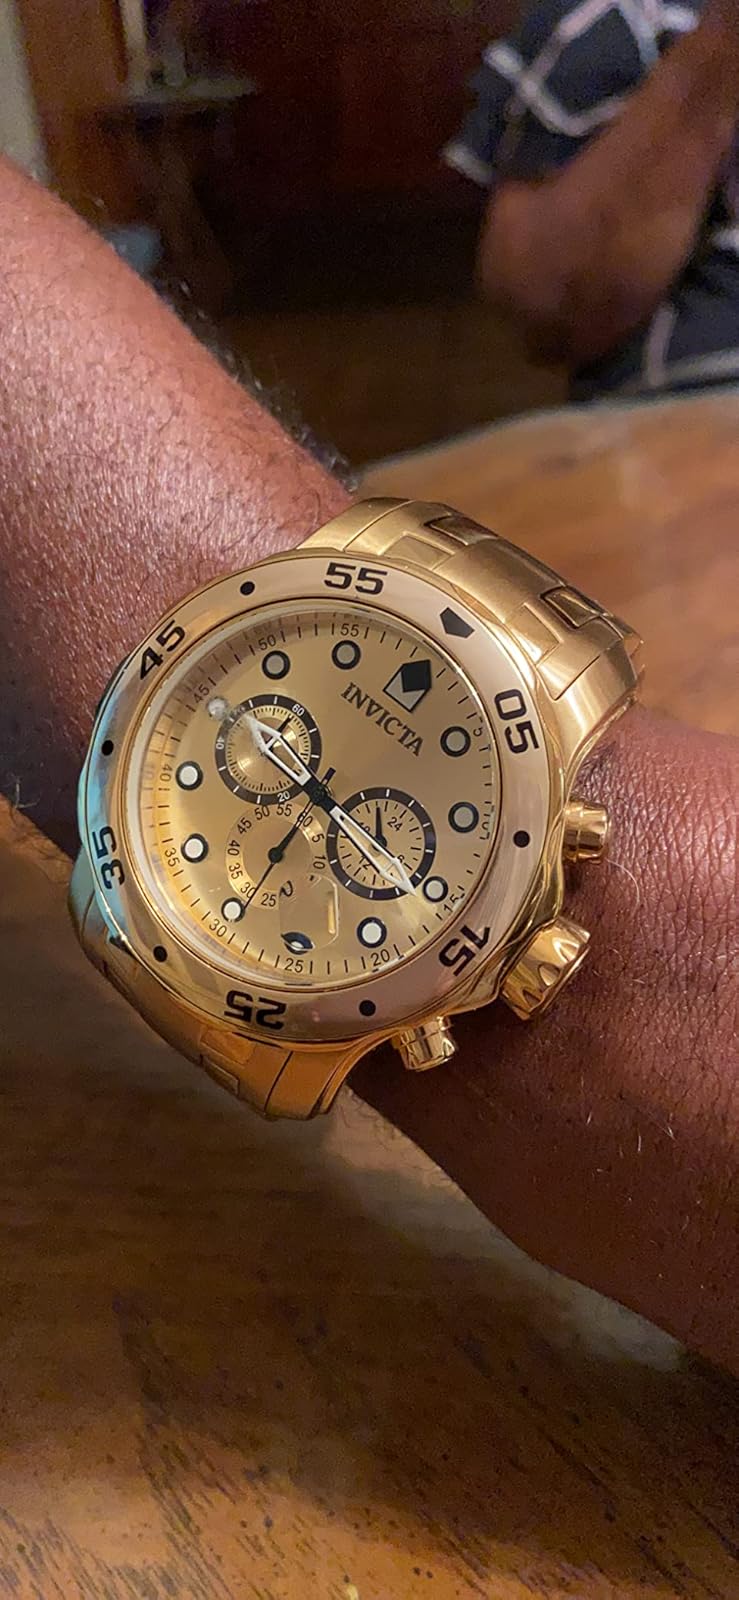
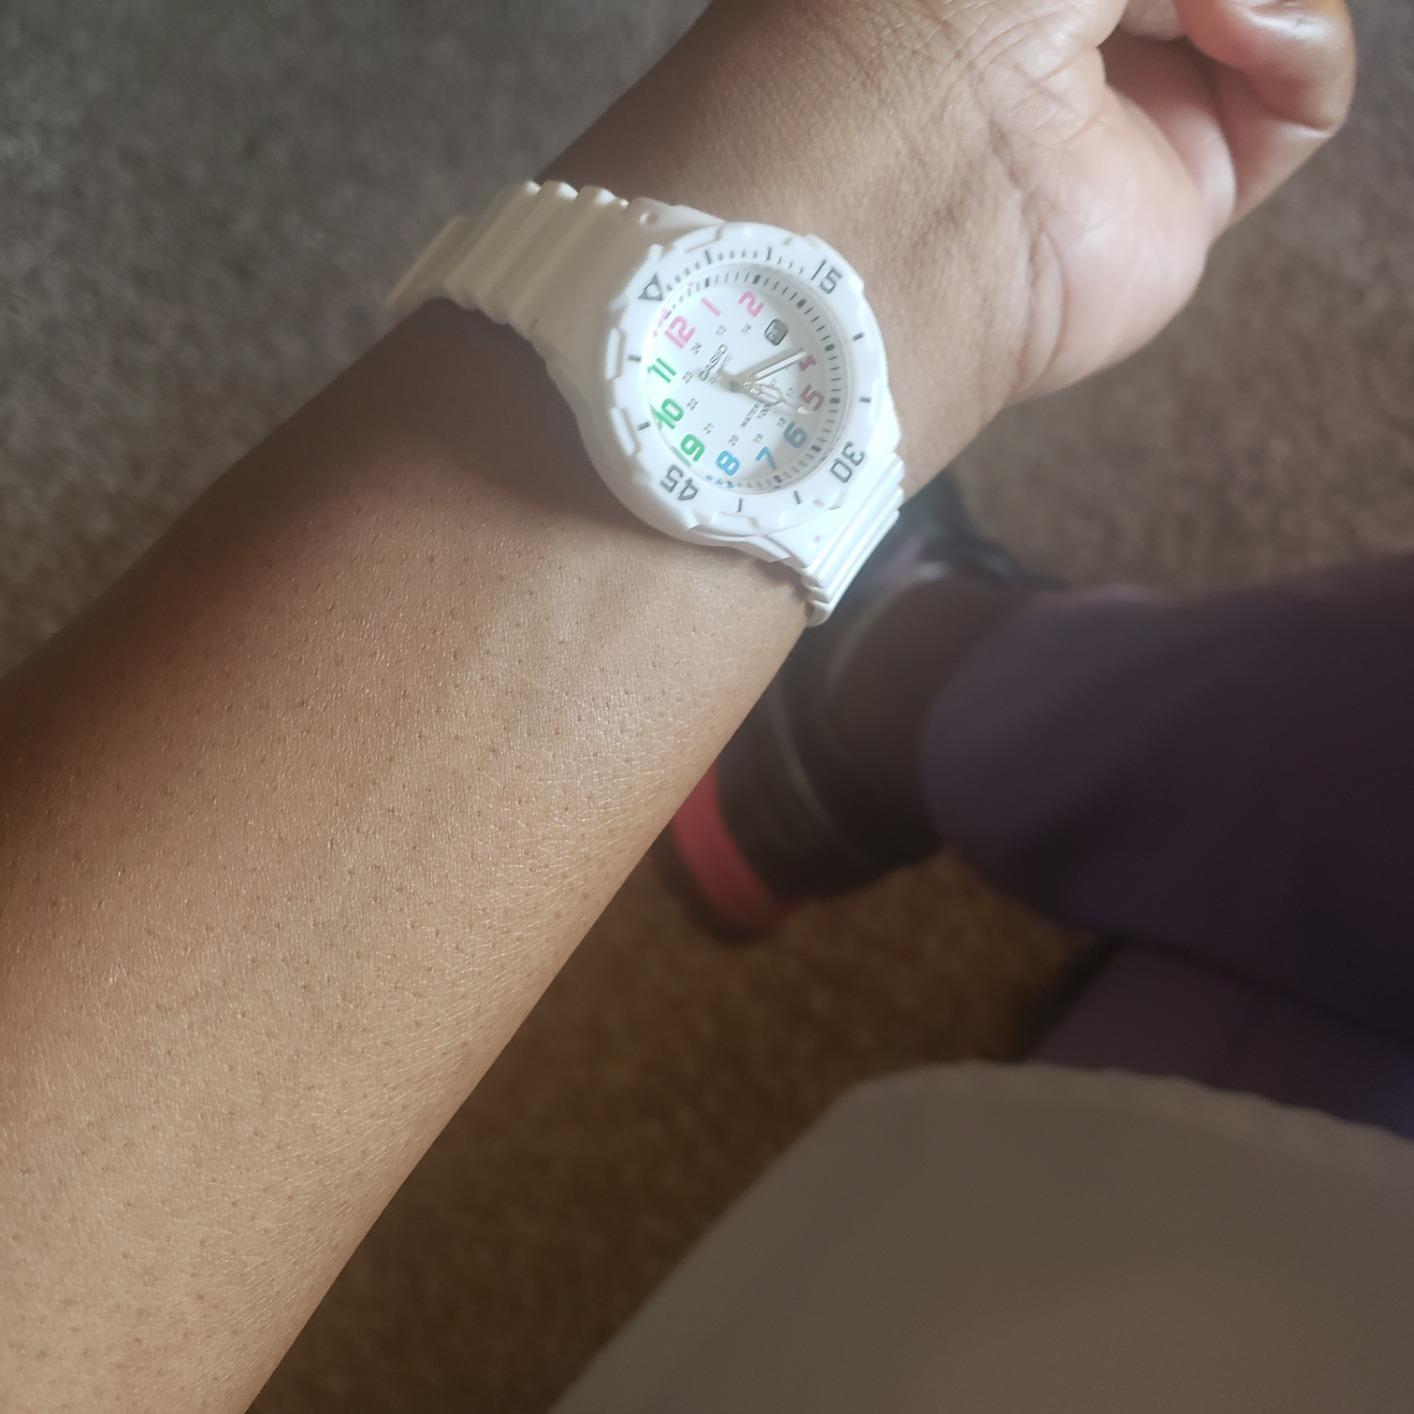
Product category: accessories_watch
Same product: no